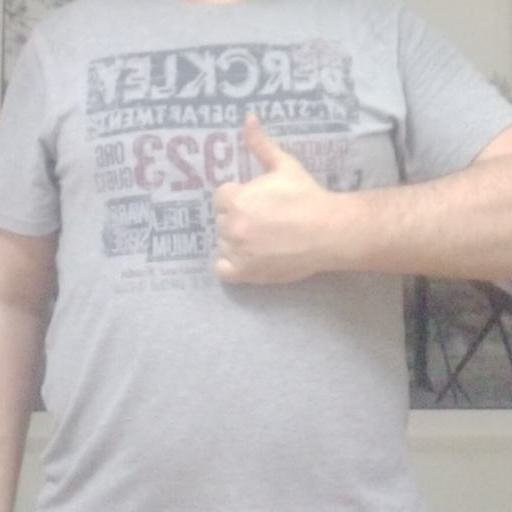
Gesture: like